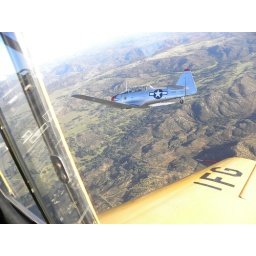
2 AT6 WWII Training airplanes flying in near perfect conditions in Ramona, CA